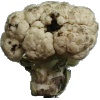
Label: Cauliflower 1